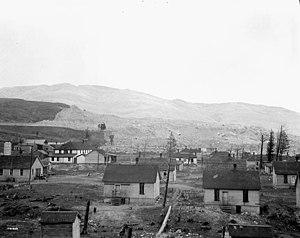
L'éboulement de Frank ou l'écroulement de Frank est un écroulement ayant eu lieu le 29 avril 1903 à Frank, dans les Territoires du Nord-Ouest au Canada. Plus de 100 millions de tonnes de calcaire tombent rapidement du mont Turtle. Selon des témoins, en moins de 100 secondes, l'éboulis atteint l'autre côté de la vallée, détruisant sur son passage la partie est de Frank, le chemin de fer du Canadien Pacifique et la mine de charbon. C'est l'un des plus importants glissements de terrain de l'histoire du Canada, et le plus meurtrier, tuant entre 70 et 90 personnes.